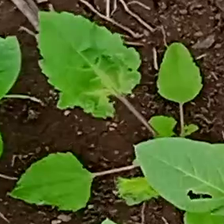
Weed species: Little_Mallow(Malva parviflora)